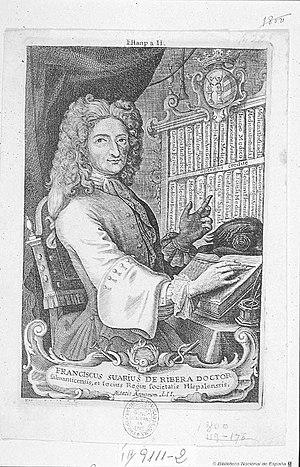
Francisco Suárez de Ribera, né en 1686, et mort en 1738, est un médecin espagnol qui se distingue par ses nombreux écrits publiés sur la médecine.